Basso continuo

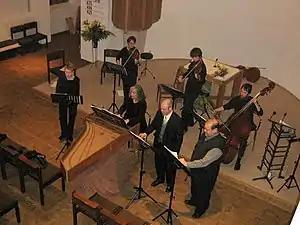
A harpsichordist and a bassist play continuo for a small group of singers (the solo ensemble of the Kreuznacher Diakonie Choir).

The composition of the continuo group is often left to the discretion of the performers (or, for a large performance, the conductor), and practice varied enormously within the Baroque period. At least one instrument capable of playing chords must be included, such as a harpsichord, organ, lute, theorbo, guitar, regal, or harp. In addition, any number of instruments that play in the bass register may be included, such as cello, double bass, bass viol, or bassoon. In modern performances of chamber works, the most common combination is harpsichord and cello for instrumental works and secular vocal works, such as operas, and organ and cello for sacred music. A double bass may be added, particularly when accompanying a lower-pitched solo voice (e.g., a bass singer).